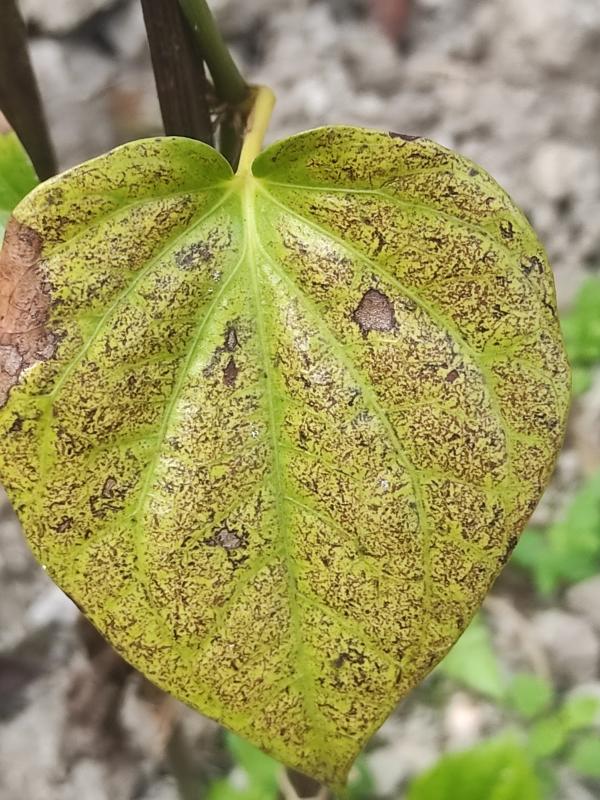
Label: Fungal_Brown_Spot_Disease